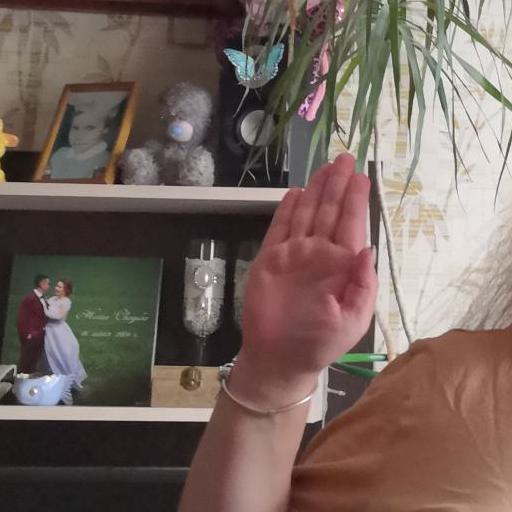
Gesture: stop